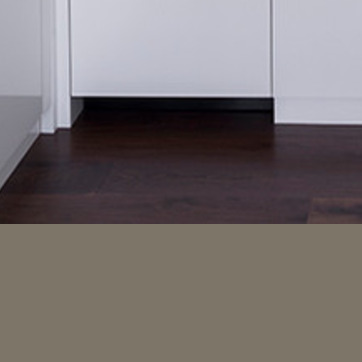
Material: wood